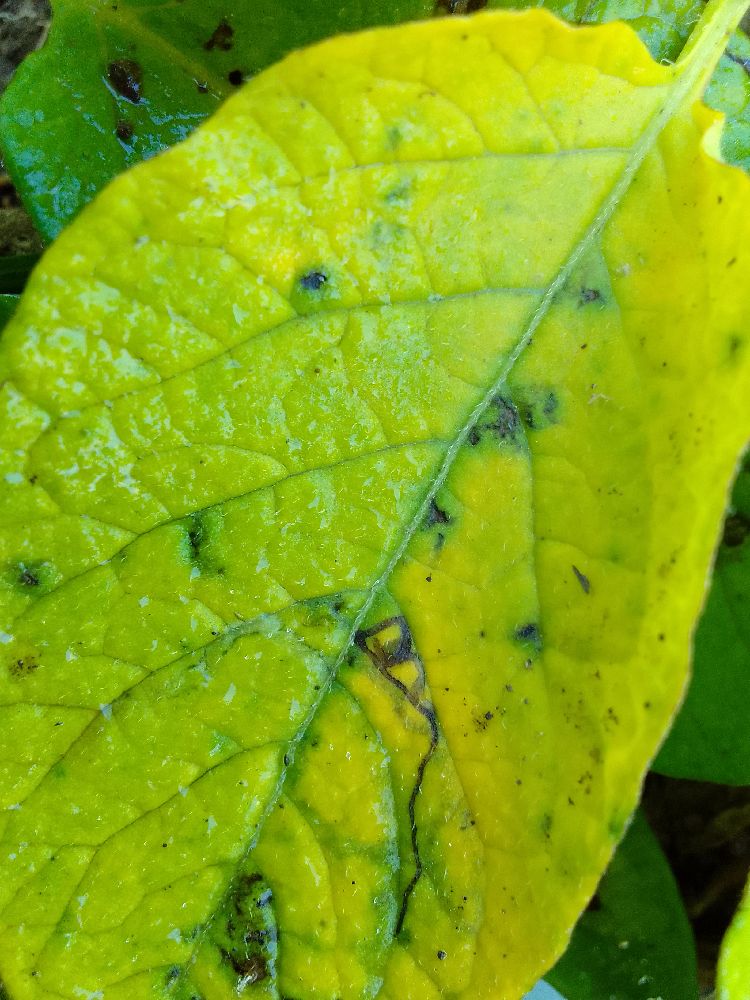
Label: Early blight